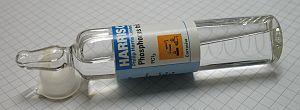
Le trichlorure de phosphore est un composé de formule chimique PCl₃ à géométrie moléculaire pyramidale trigonale. Il est le plus important des trois chlorures de phosphore et un important composé de l'industrie chimique, étant utilisé pour la production de composés organophosphorés pour une vaste gamme d'applications. ³¹P possède dans ce composé un signal en RMN autour de +220 ppm, avec pour référence un acide phosphorique standard.